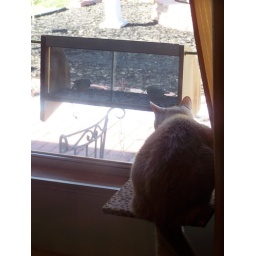
Jasper watching the birds in window feeder